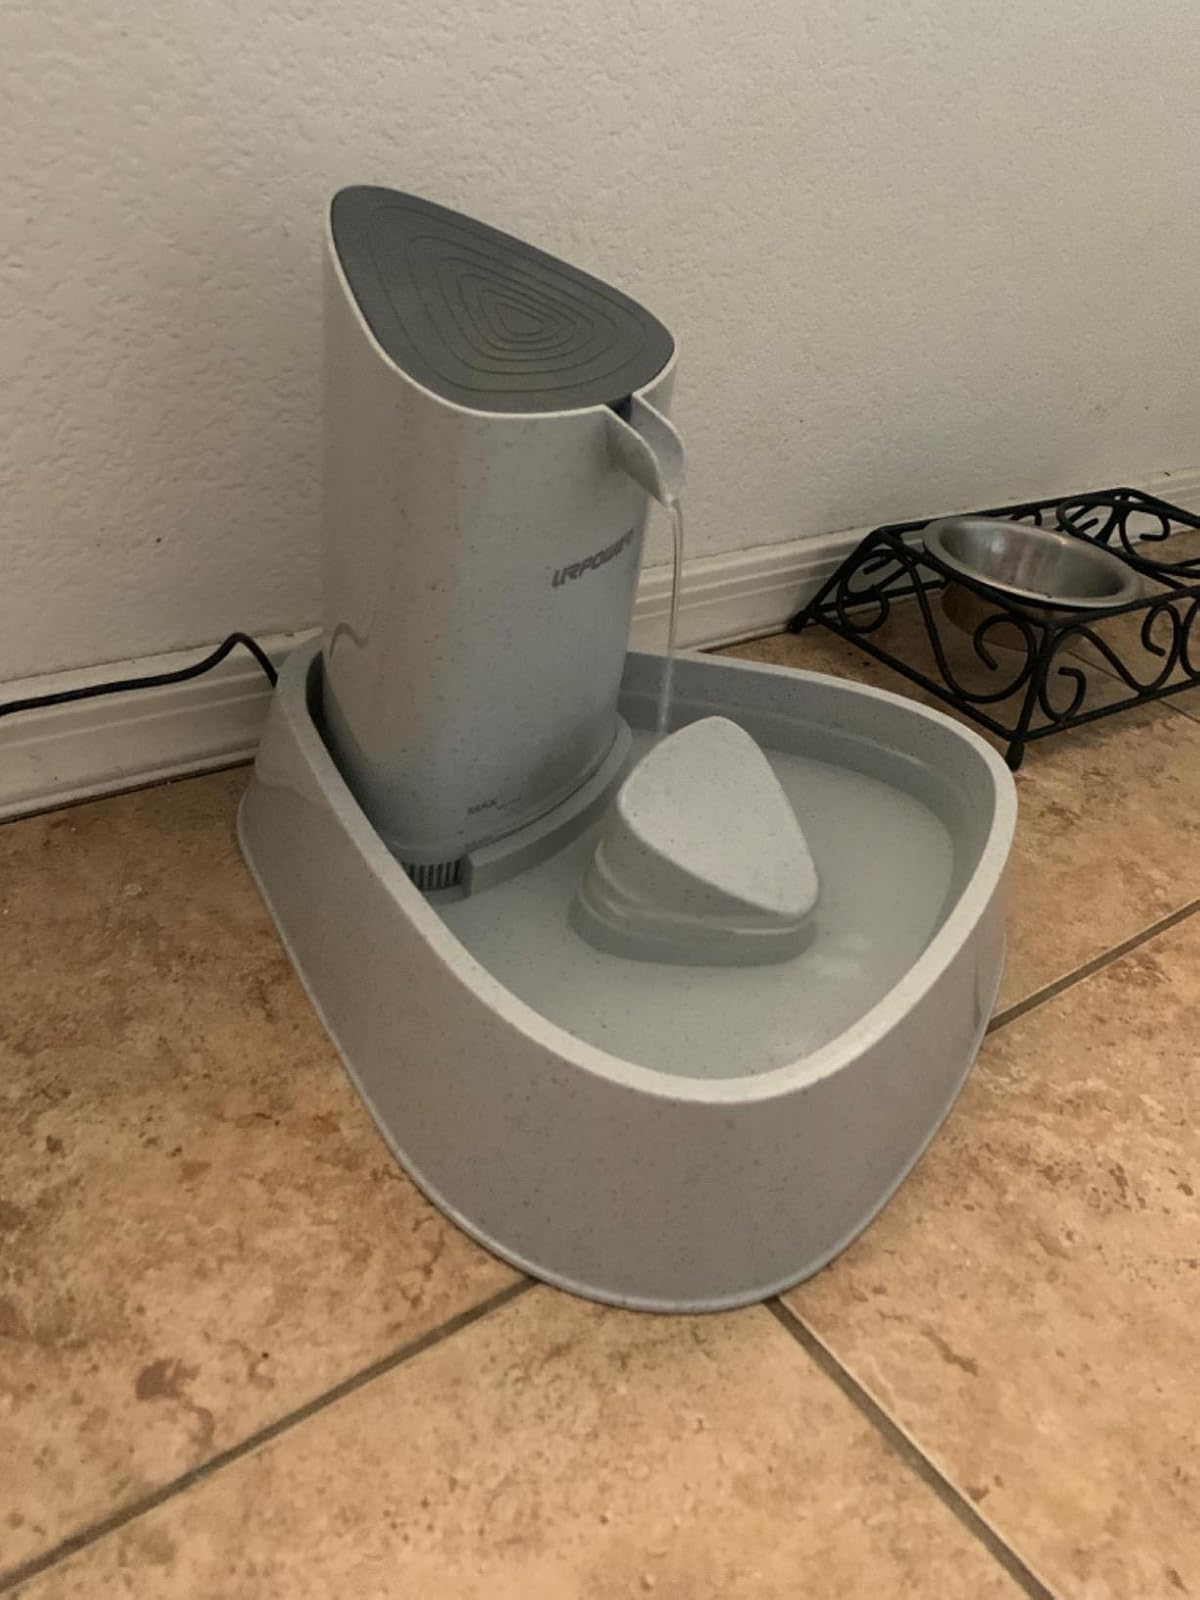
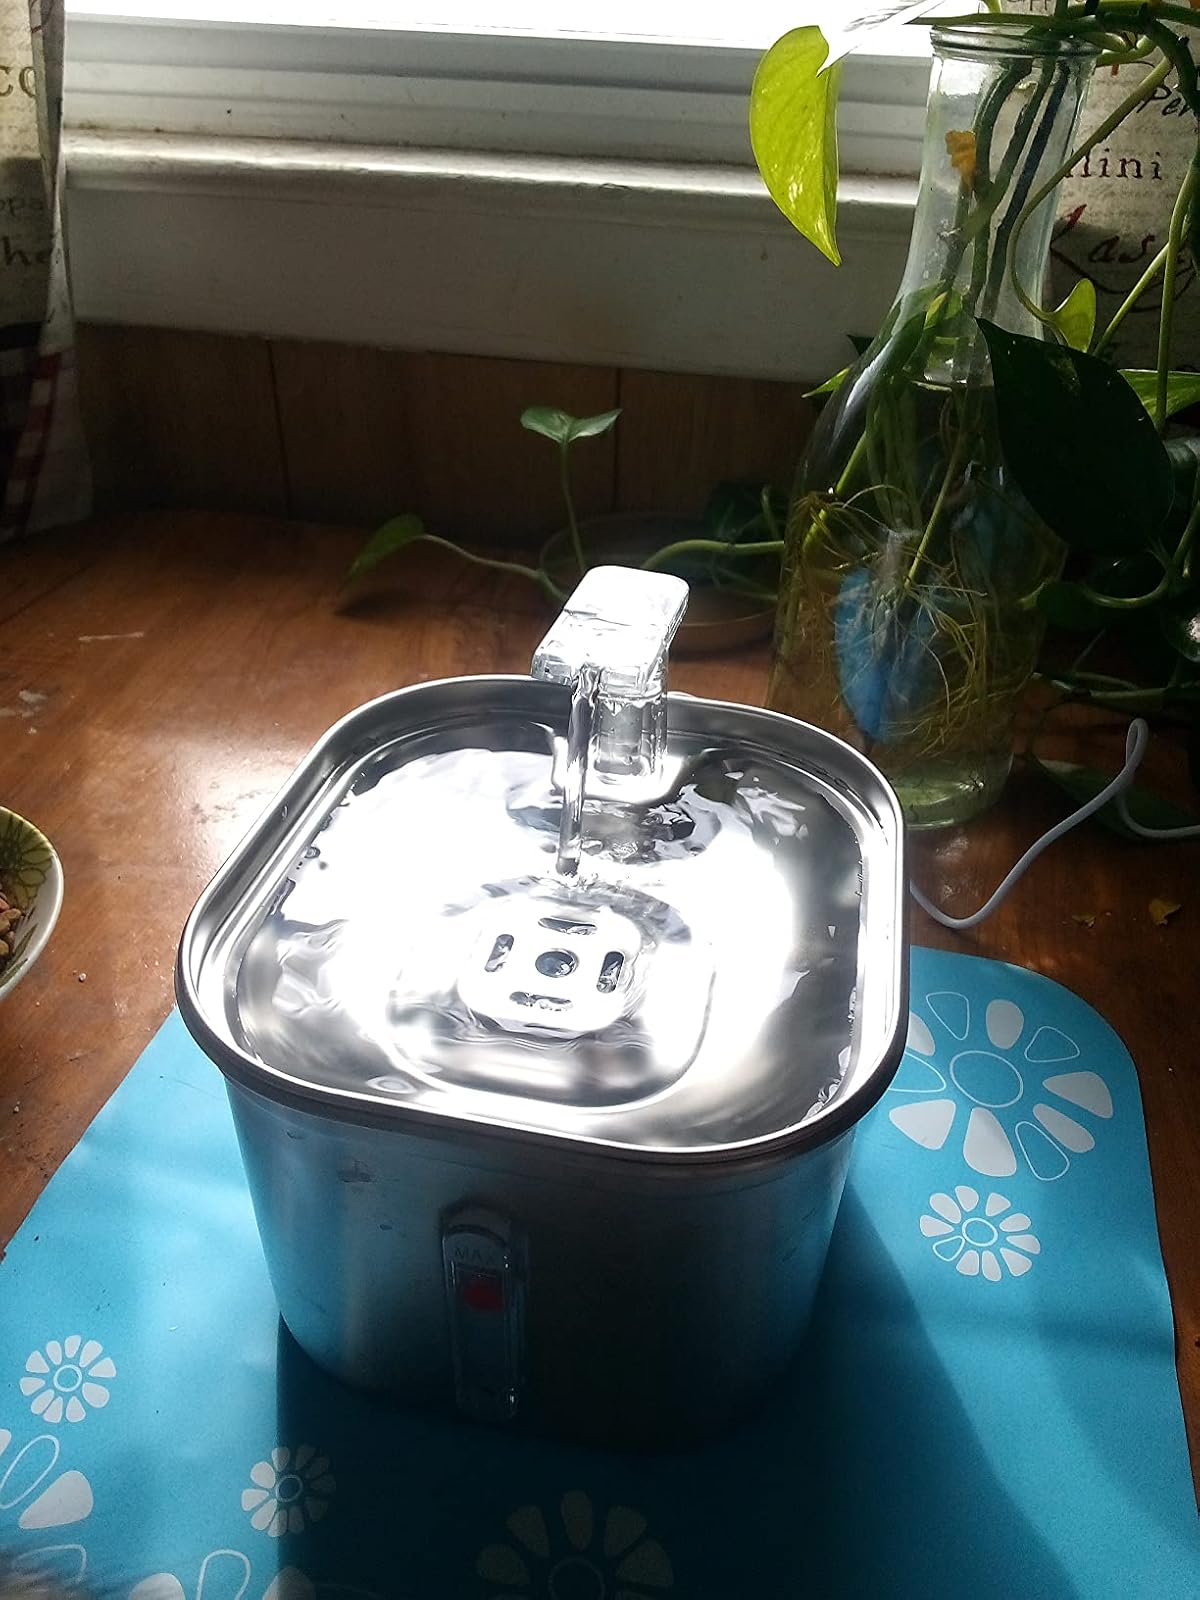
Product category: items_bowl
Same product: no